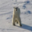
Label: bear